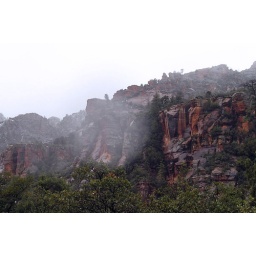
red rock in the rain